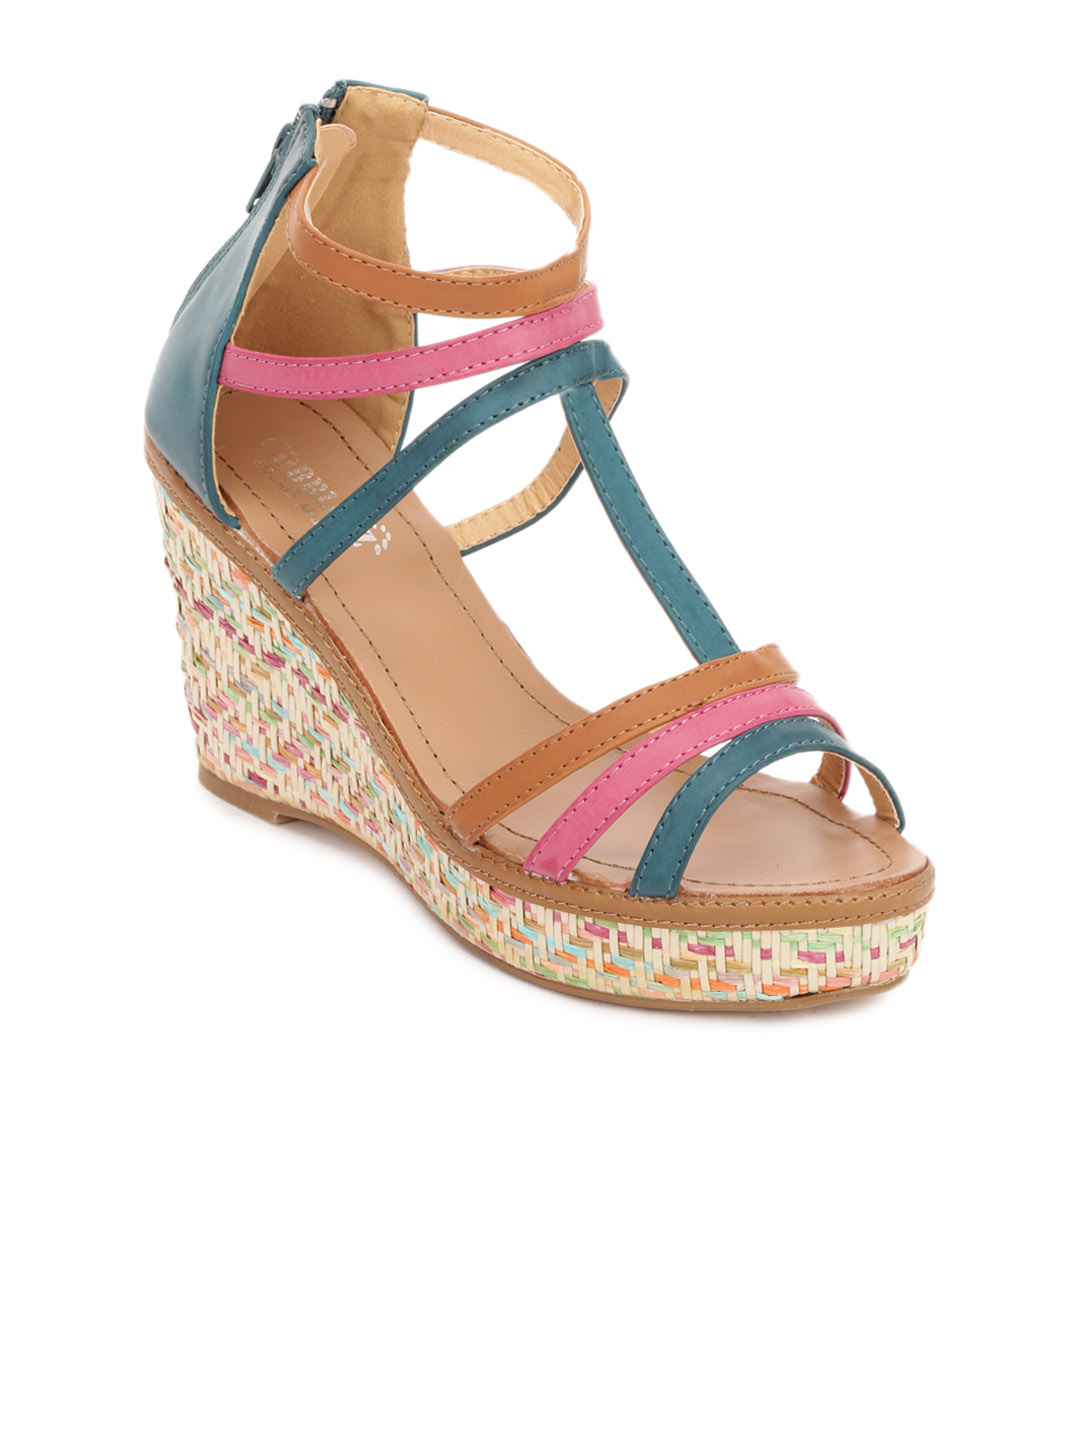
Cobblerz Blue Womens Wedges
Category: Footwear / Shoes / Heels
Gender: Women
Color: Blue
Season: Summer 2016
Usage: Casual